Guillaume de Champvent

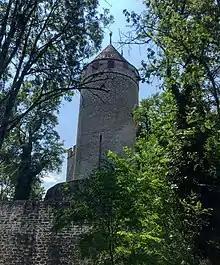
Episcopal Château de Lucens

William of Champvent or Guillaume de Champvent (c.1239 – 21 March 1301) was the son of Henri, Lord of Champvent, brother of Othon de Champvent and Pierre de Champvent, cousin of Otto de Grandson. He followed Peter II, Count of Savoy to England and served King Henry III of England as a diplomat. His church career in England, being a dean of St. Martin's Le Grand in London from 1262. His influence at court in 1262 is evidenced by his joining the Savoyard witness list for a charter relating to Queen Alianor’s dowry. Upon his departure back to Lausanne Edward I of England would appoint Louis I of Vaud to St. Martin's Le Grand